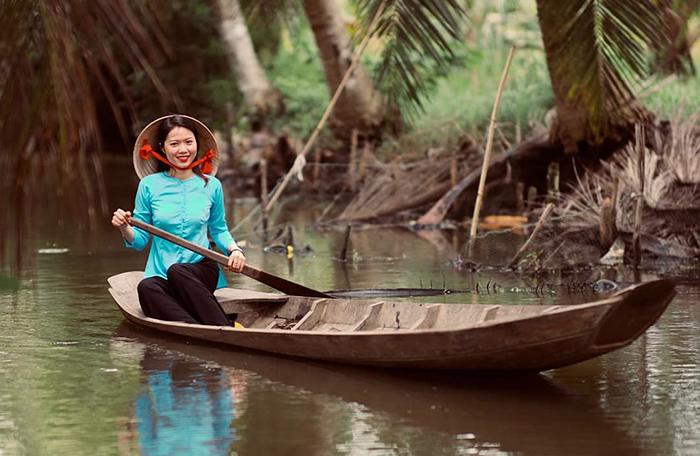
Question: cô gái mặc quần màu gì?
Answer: màu đen